Brunton Memorial Ground

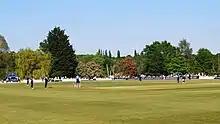
The Brunton Memorial Ground, Radlett during a One Day Cup match between Middlesex and Kent, May 2018

As well as being used by Radlett, from 1975 to 2013 the ground was used by Hertfordshire as the venue for six Minor Counties Championship matches and two MCCA Knockout Trophy matches. Hertfordshire also played two List A cricket matches at the ground in the 1999 NatWest Trophy. It has been used since 2007 by Middlesex for Second XI matches as well as by MCC Young Cricketers for matches against county Second XIs and, as of January 2022, has been the venue for Middlesex List A matches in the Yorkshire Bank 40 and Royal London One Day Cup since 2013. It was used for a single first-class match in June 2019 with Middlesex unable to play at Lord's due to the 2019 Cricket World Cup, and for two of the county's first-class matches during the COVID-19 disrupted 2020 season. The first senior Twenty20 match was played on the ground in 2019